Arc measurement of Delambre and Méchain

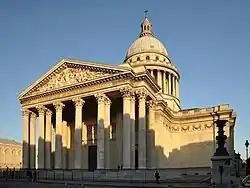

The arc measurement of Delambre and Méchain was a geodetic survey carried out by Jean-Baptiste Delambre and Pierre Méchain in 1792–1798 to measure an arc section of the Paris meridian between Dunkirk and Barcelona. This arc measurement served as the basis for the original definition of the metre.